Dana Goldstein

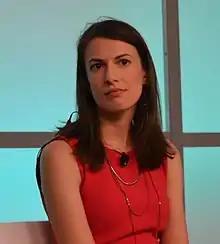
Dana Goldstein in 2014

Dana Goldstein is an American journalist and the author of "The Teacher Wars", published by Doubleday and a "New York Times" best seller. She is currently a domestic correspondent at "The New York Times" and has worked as a staff writer at The Marshall Project and as an associate editor at The Daily Beast. She received a Bernard L. Schwartz fellowship from the New America Foundation, a Spencer Foundation Fellowship in Education Journalism from Columbia University, and a Puffin Fellowship from The Nation Institute. Her work on politics, education, and women's issues has appeared in national publications including "The Atlantic", "Slate", "The New Republic", and "Politico".